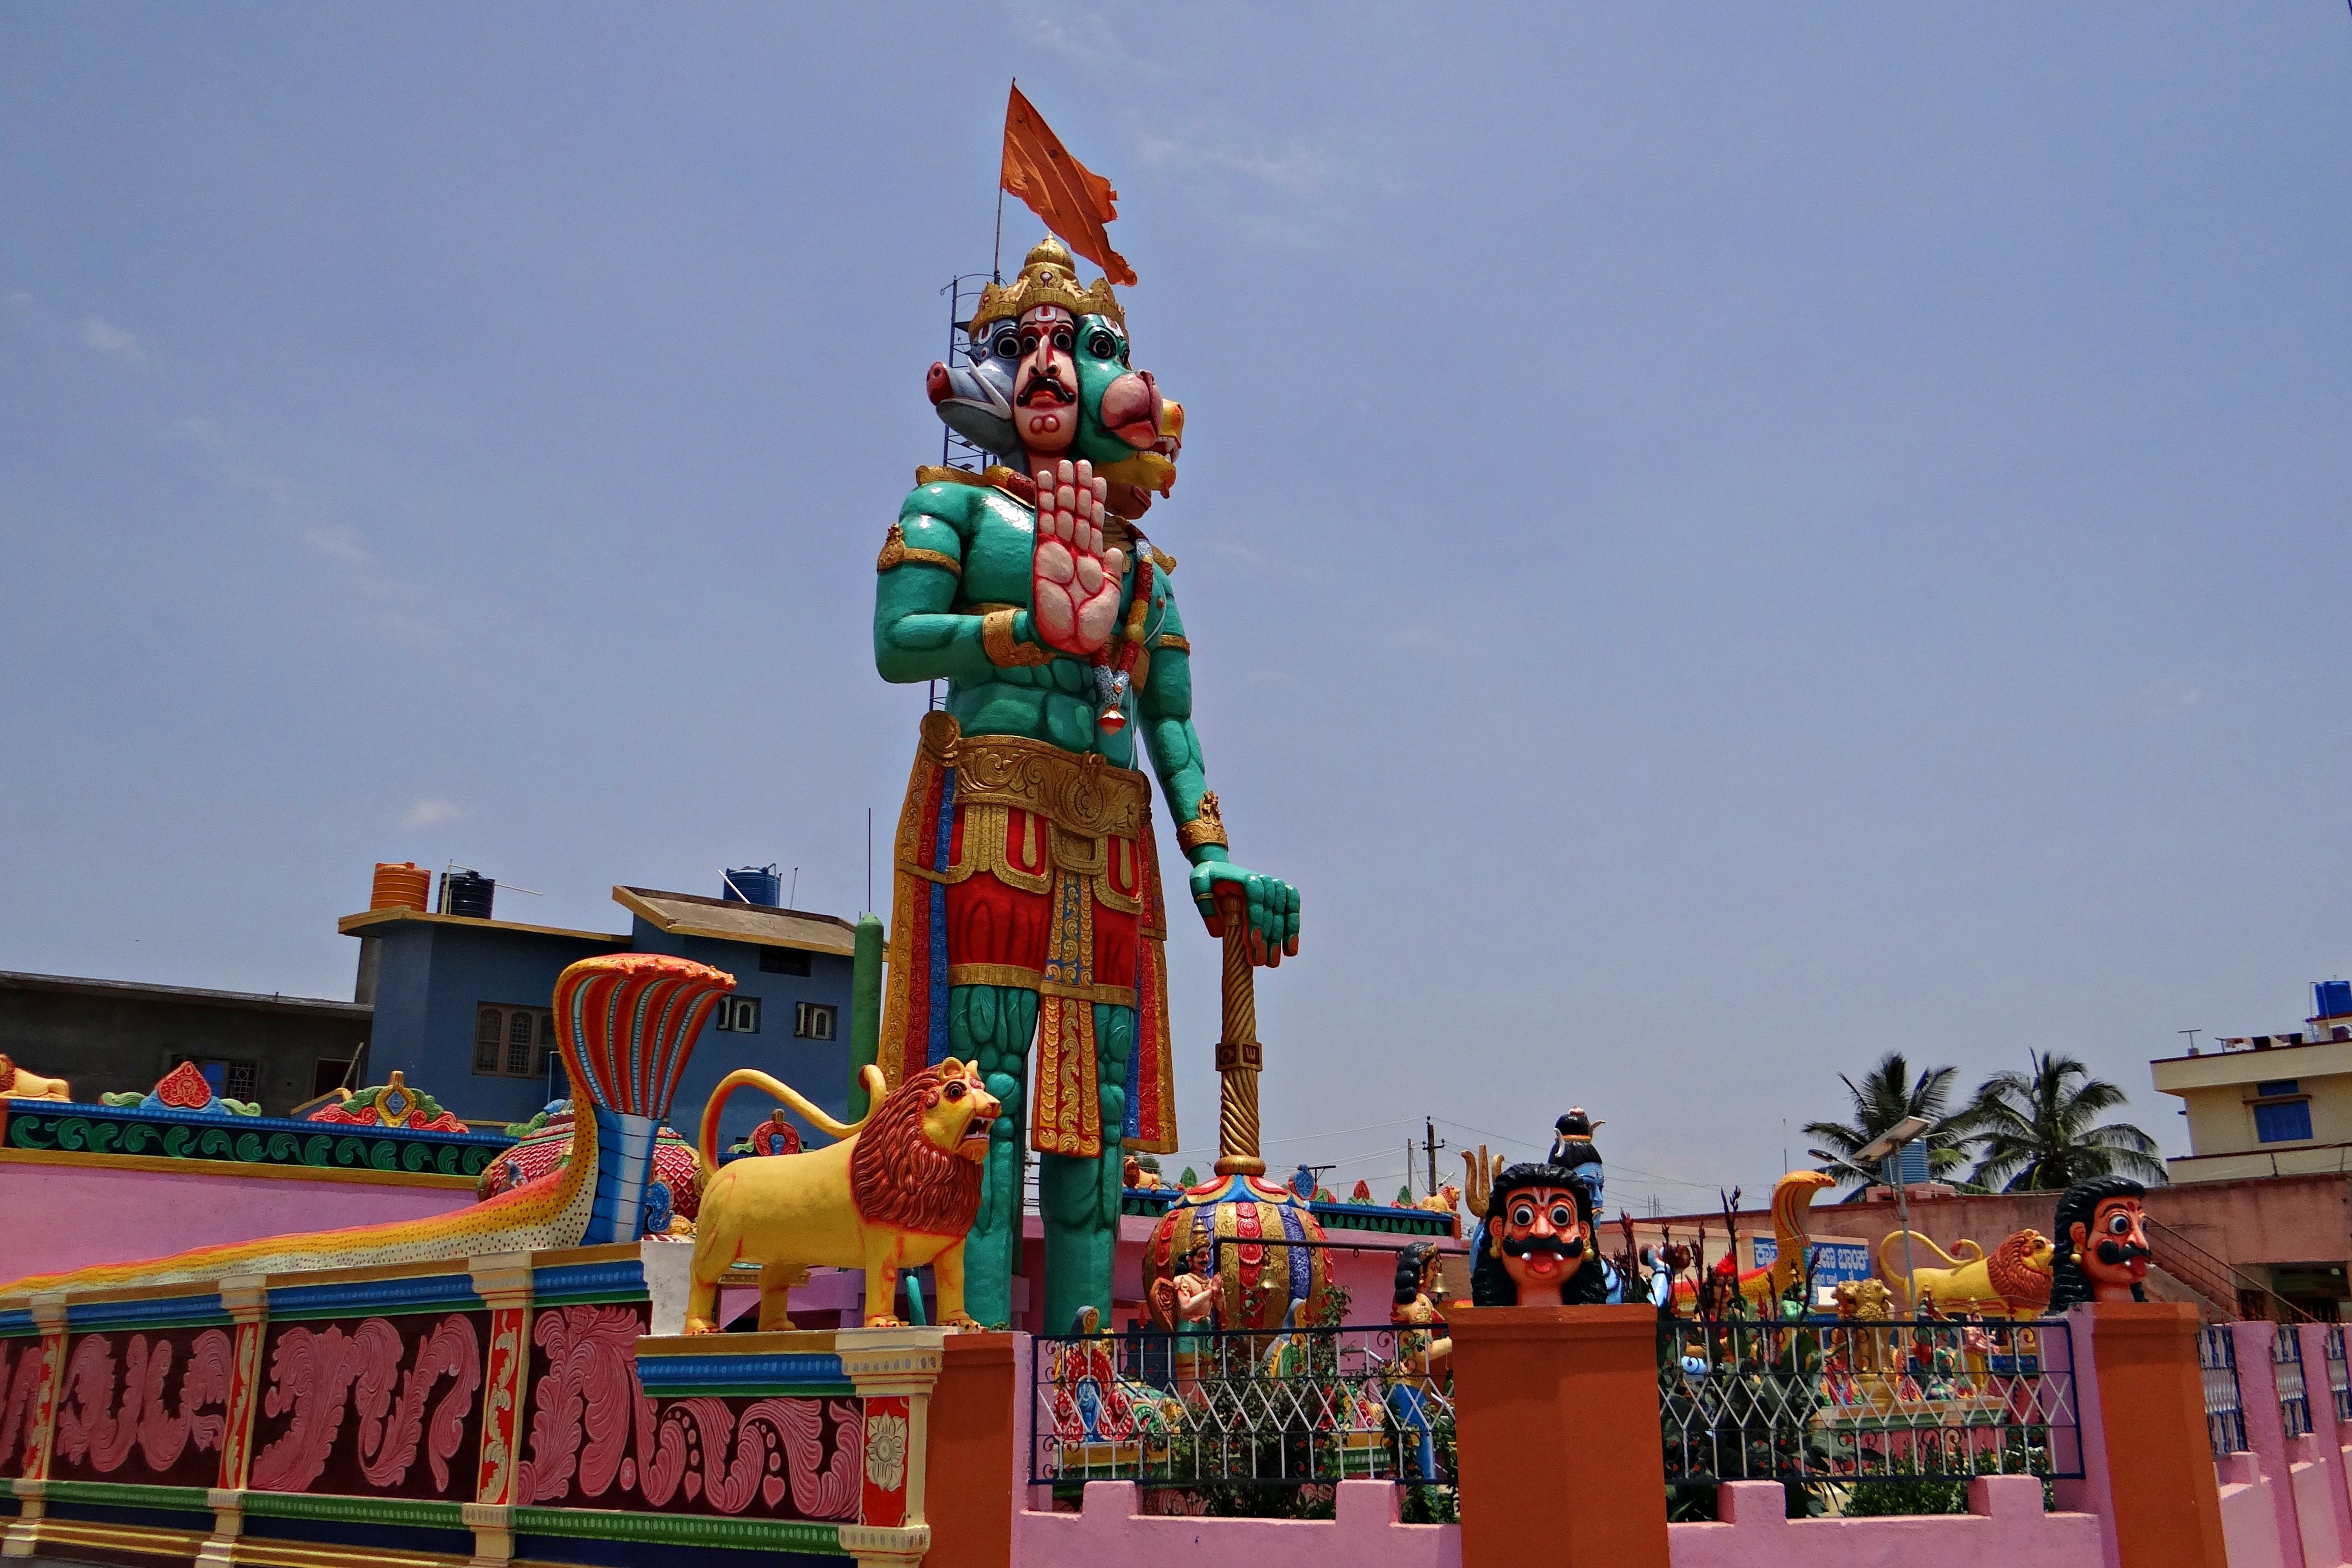
recreation, statue, amusement park, park, religion, hanuman, temple, resort, india, fair, mythology, karnataka, hinduism, outdoor recreation, monkey god, panchamukhi hanuman, singapatna